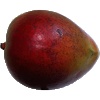
Label: red_mango